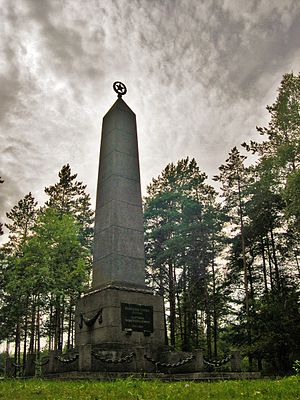
Paneriai-massakren / Galleri
I efteråret 1941 blev skoven ved Paneriai skueplads for masseeksekution af de baltiske jøder. Sovjet hæren havde gravet store huller beregnet for tanke til flybrændstof.